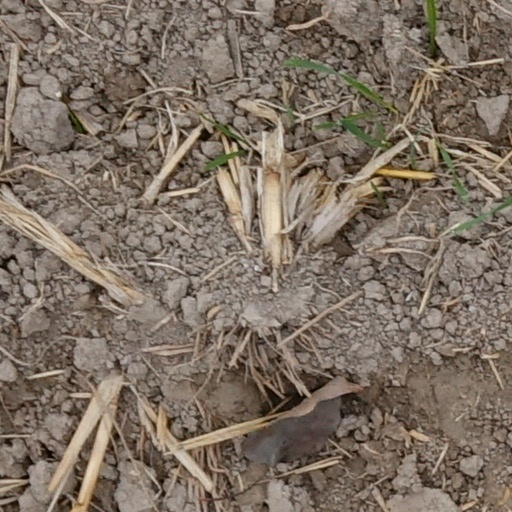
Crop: wheat